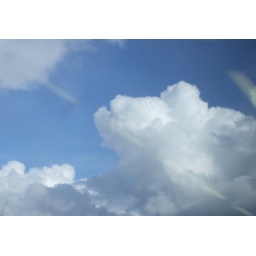
Fluffy white clouds over Yorkshire